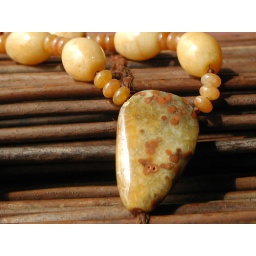
Warm oranges and reds in this ocean jasper pendant. Sterling silver clasp.